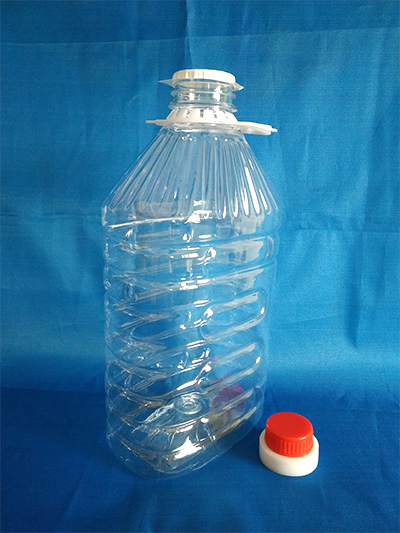
Waste category: plastic